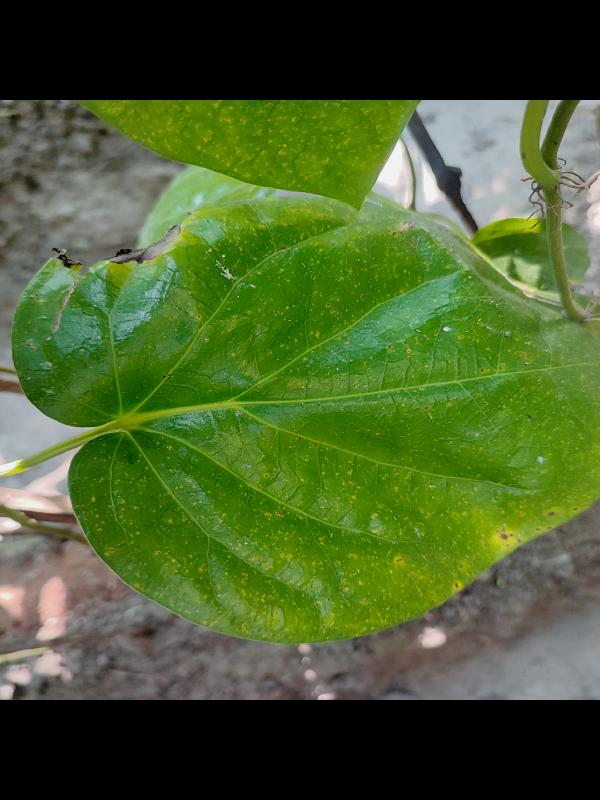
Label: Bacterial_Leaf_Disease